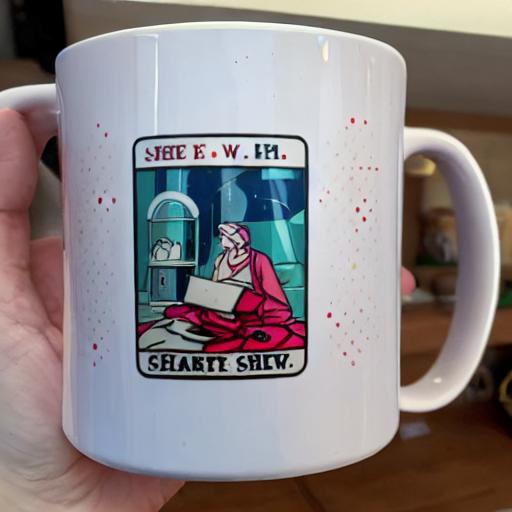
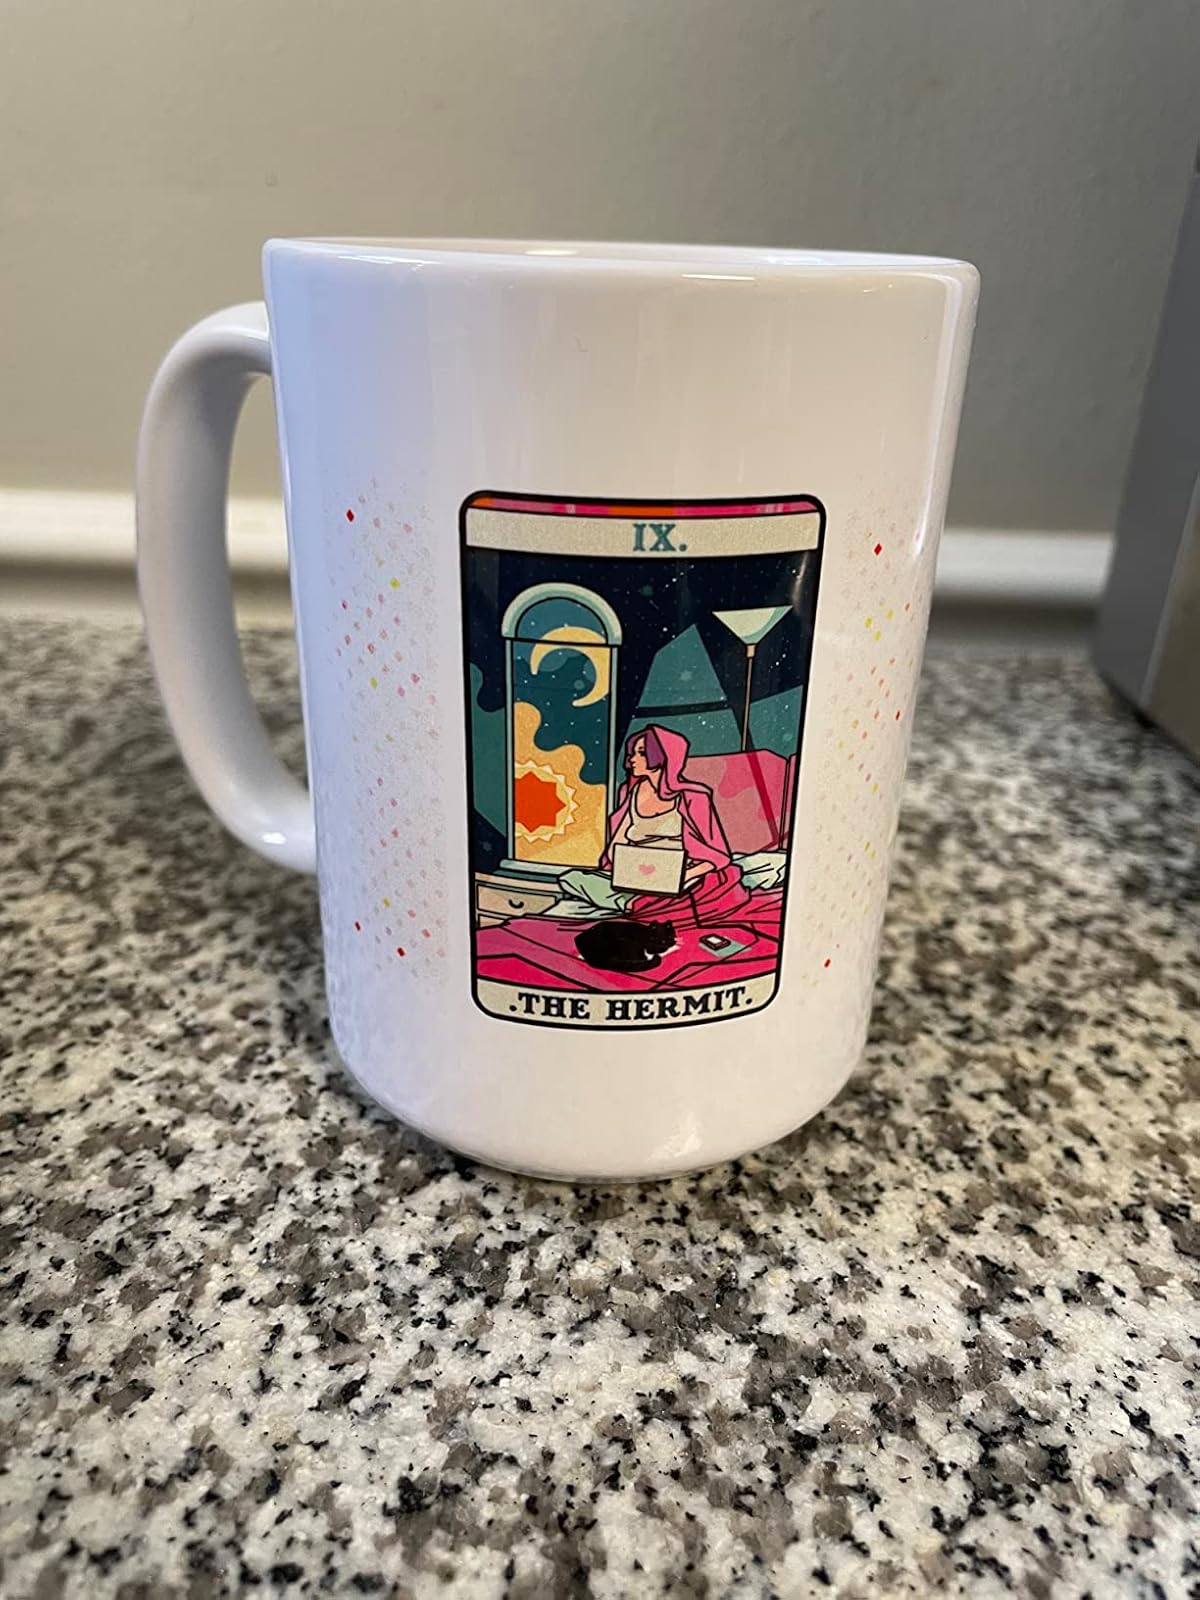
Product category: items_mug
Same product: no